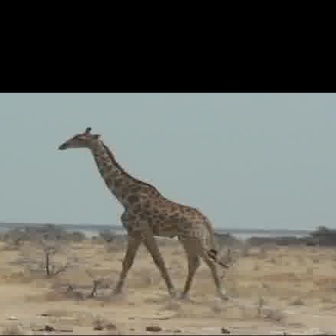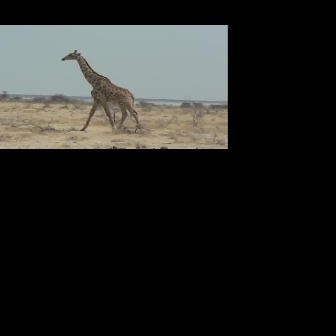
  Please identify the target specified by the bounding box [55,125,231,302] in the first image and locate it in the second image. Return the coordinates in [x_min,y_min,x_max,y_max] format.
Answer: [60,49,143,132]